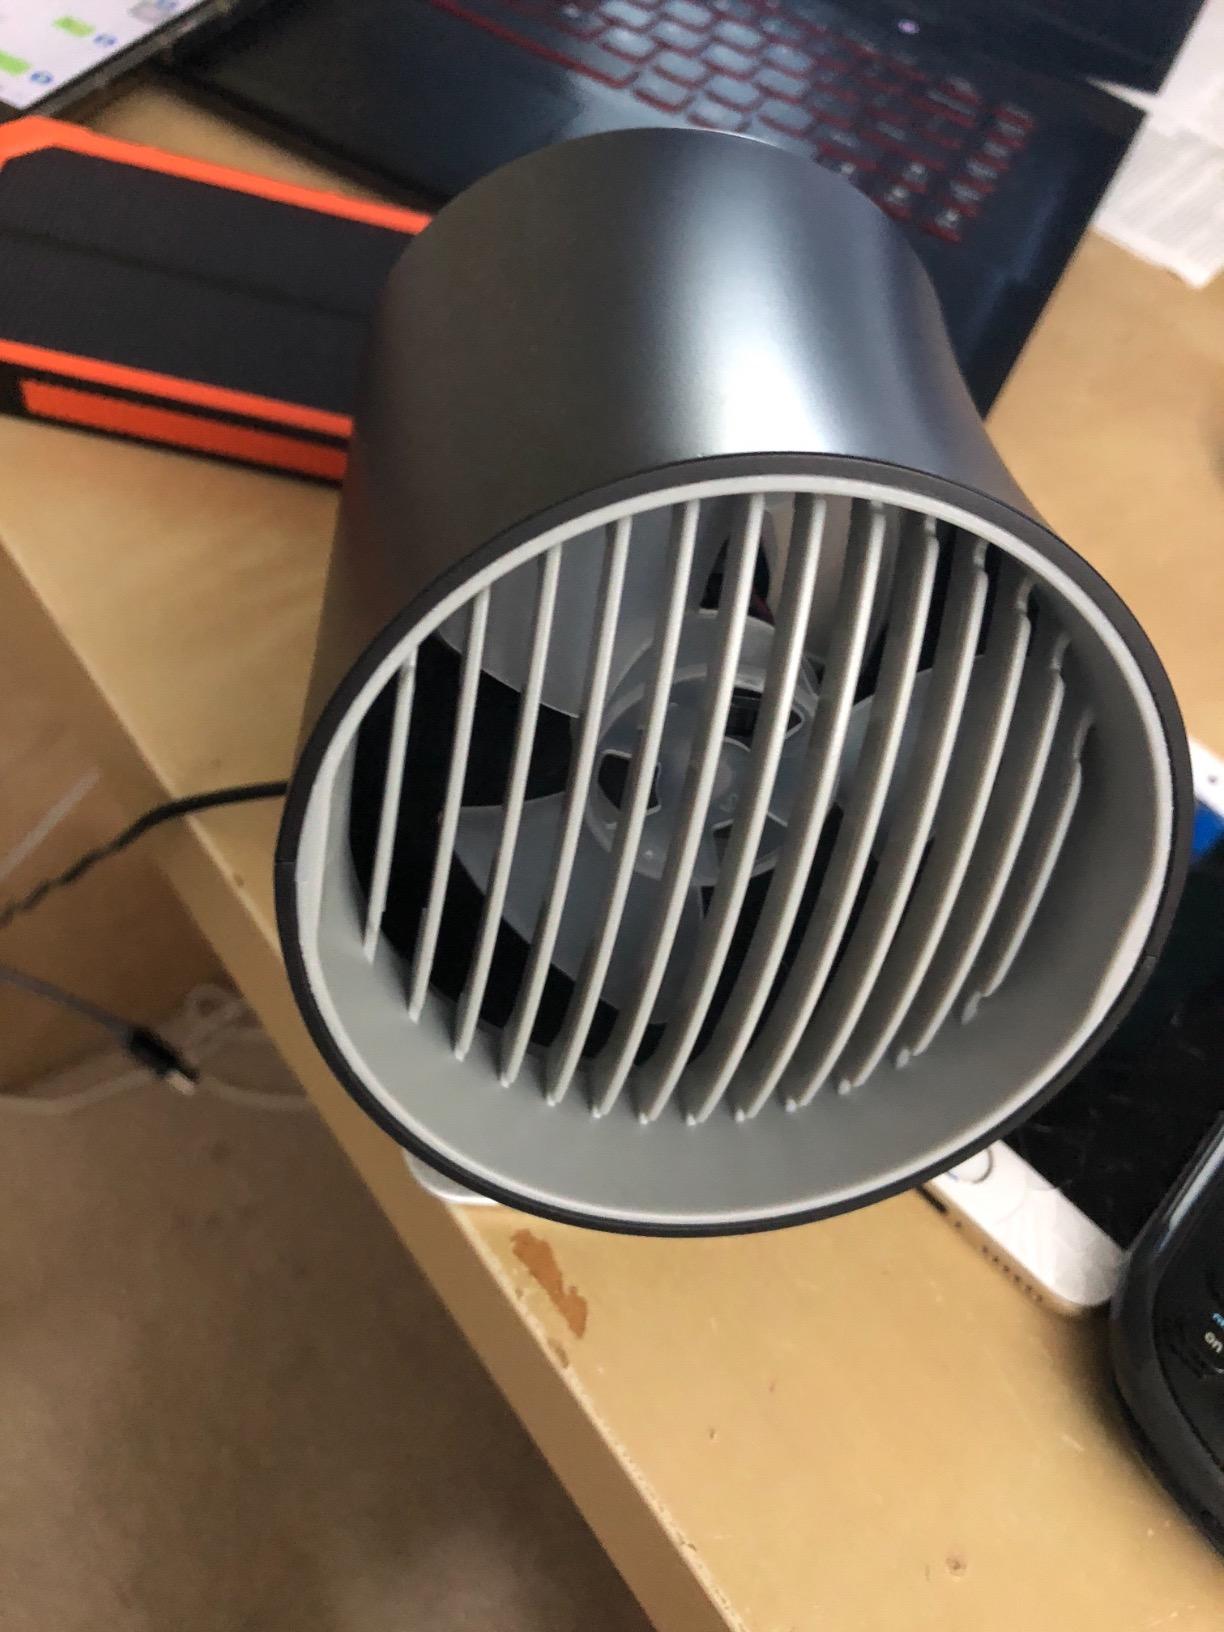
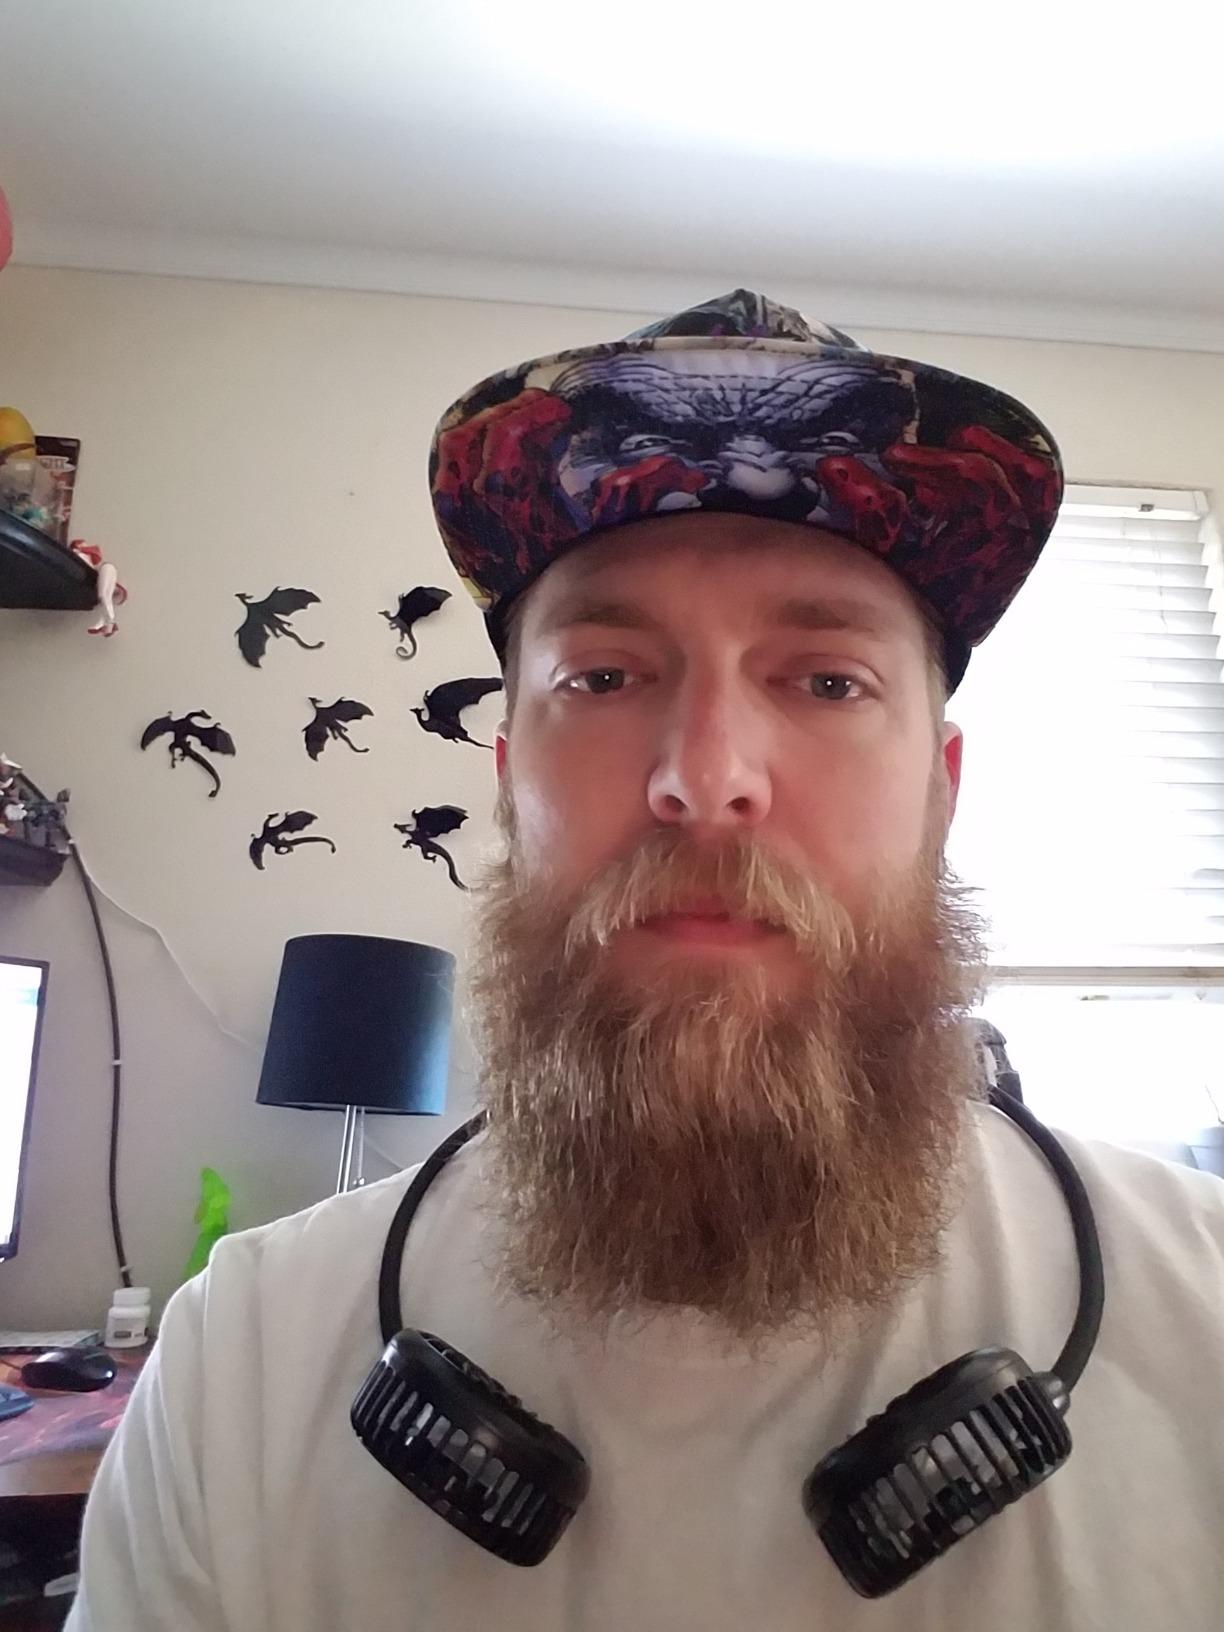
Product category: fan
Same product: no